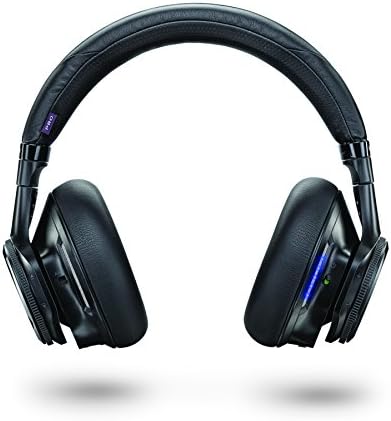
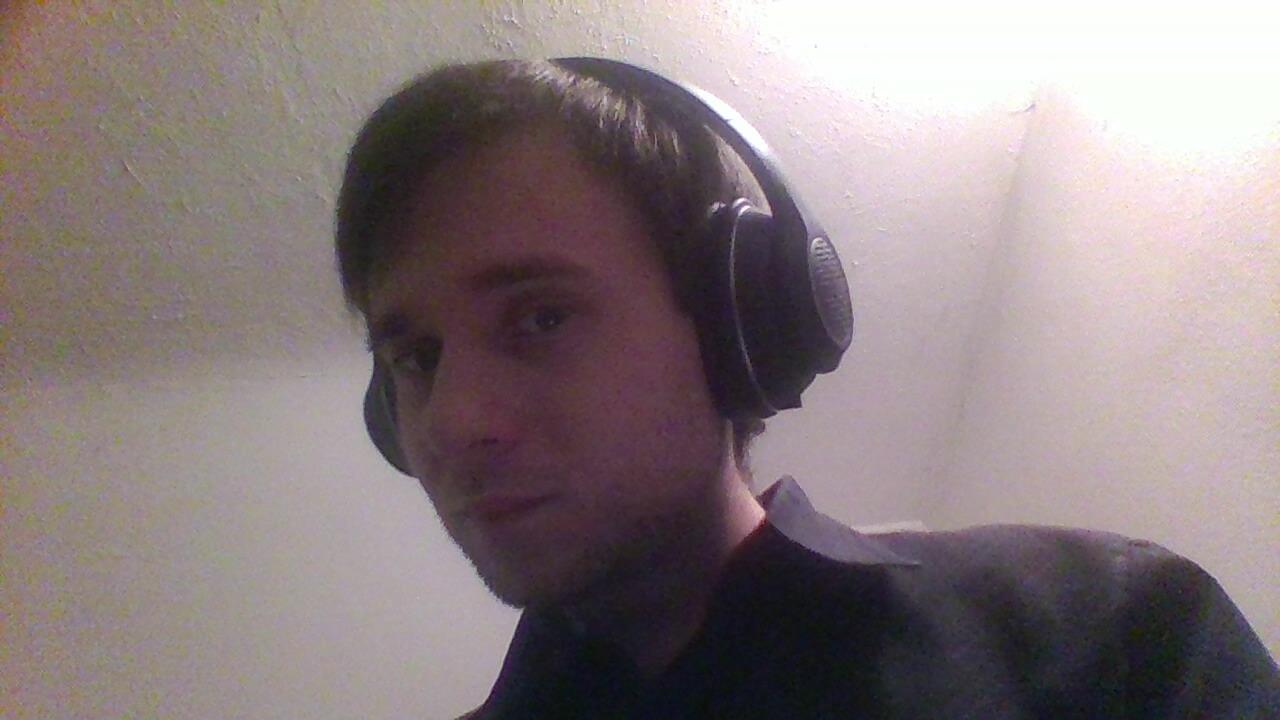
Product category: headphones
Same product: no